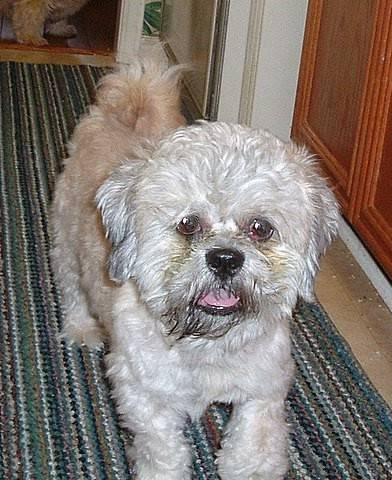
dog